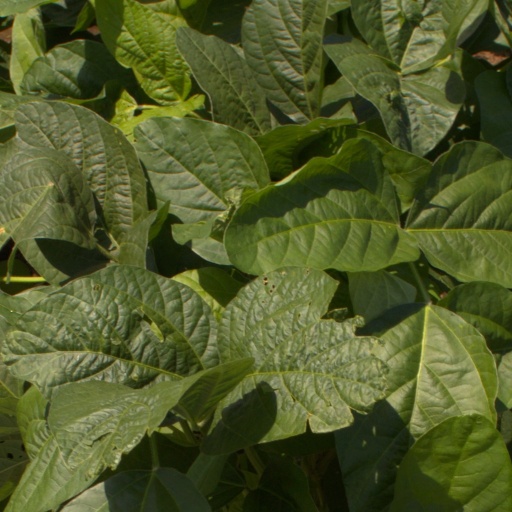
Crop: soybean